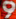
Number: 9